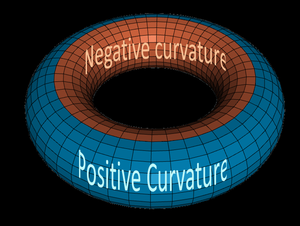
La courbure de Gauss, parfois aussi appelée courbure totale, d'une surface paramétrée X en X est le produit des courbures principales. De manière équivalente, la courbure de Gauss est le déterminant de l'endomorphisme de Weingarten.